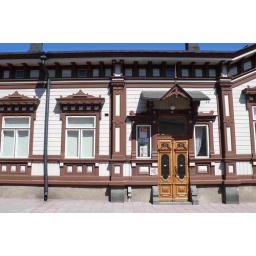
Wooden windows and wooden buildings in Old Rauma Town.